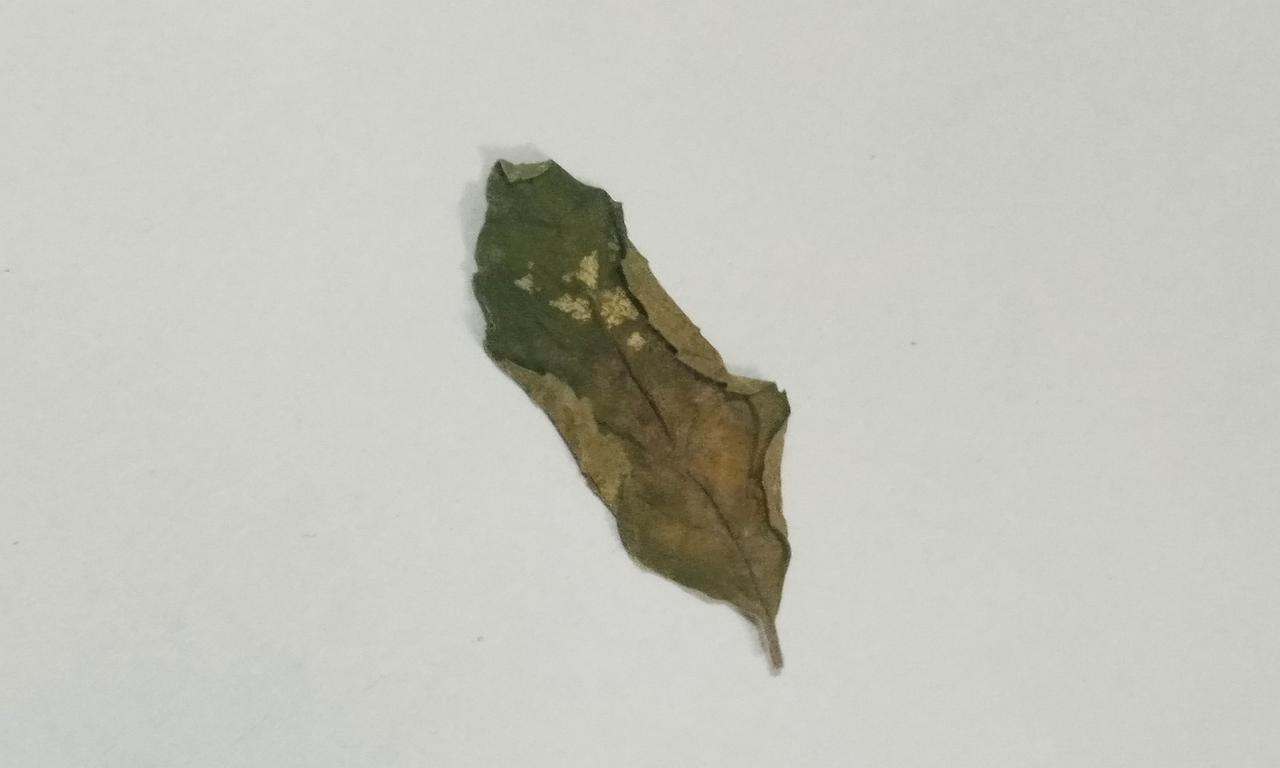
Label: Dried